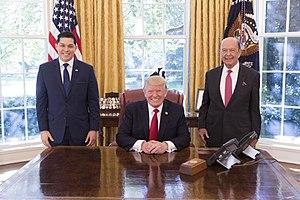
Wilbur Louis Ross, Jr., né le 28 novembre 1937 à Weehawken, est un investisseur, banquier et homme politique indépendant américain, actuel Secrétaire au Commerce du gouvernement américain.